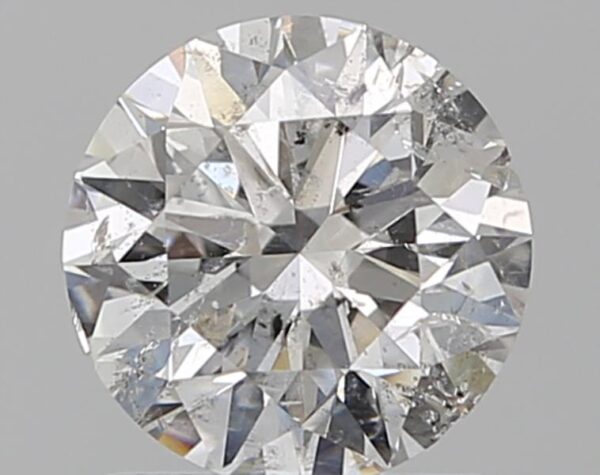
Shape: round
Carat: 1.01
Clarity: SI2
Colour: G
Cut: EX
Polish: VG
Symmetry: VG
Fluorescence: N
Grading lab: HRD
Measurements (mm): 6.34 x 6.38 x 3.99